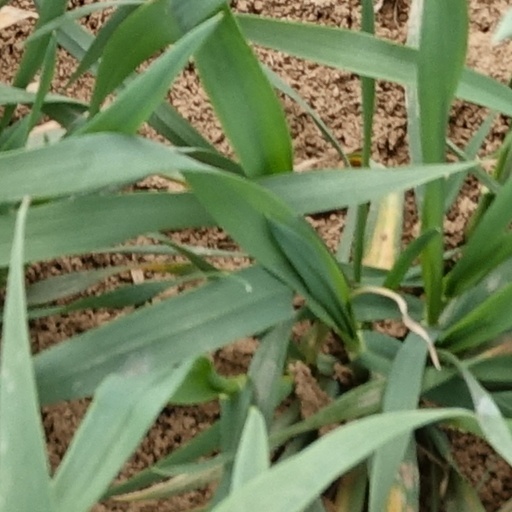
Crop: wheat